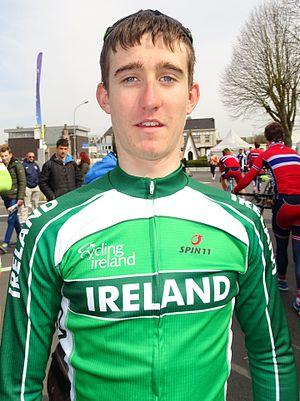
Reportage réalisé le samedi 9 avril à l'occasion du départ et de l'arrivée du Tour des Flandres espoirs 2016 à Audenarde, Belgique.
Edward "Eddie" Dunbar, né le 1ᵉʳ mai 1996 à Banteer, est un coureur cycliste irlandais, membre de l'équipe Ineos.